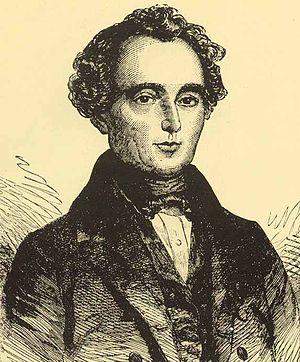
L’expédition Crawford, également connue sous la dénomination d’expédition de la Sandusky et défaite de Crawford, est une campagne de la guerre d'indépendance des États-Unis qui se déroule en 1782 sur le front de l'Ouest, lors de la phase finale du conflit. Conduite par le colonel William Crawford, le but de celle-ci était de détruire les villages des Amérindiens ennemis le long de la rivière Sandusky dans la vallée de l'Ohio, afin que cessent leurs attaques sur les colons américains. Cette expédition s'inscrit dans une longue série de raids contre les villages ennemis menés par les deux camps tout au long de la guerre.
William Crawford était un militaire et topographe américain qui travailla dans l'Ouest américain comme agent de George Washington.